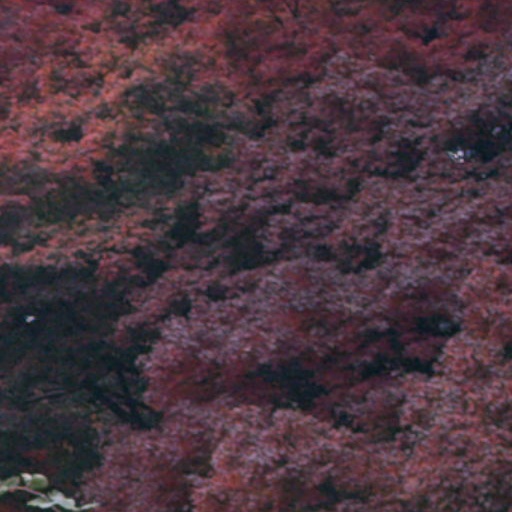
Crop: cassava